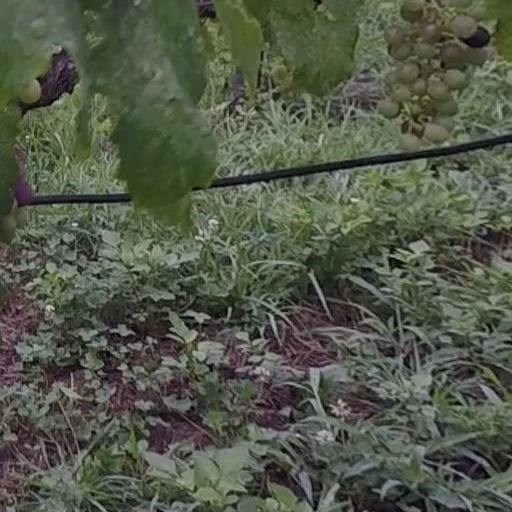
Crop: grape